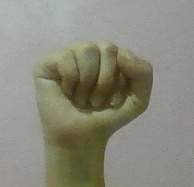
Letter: saad